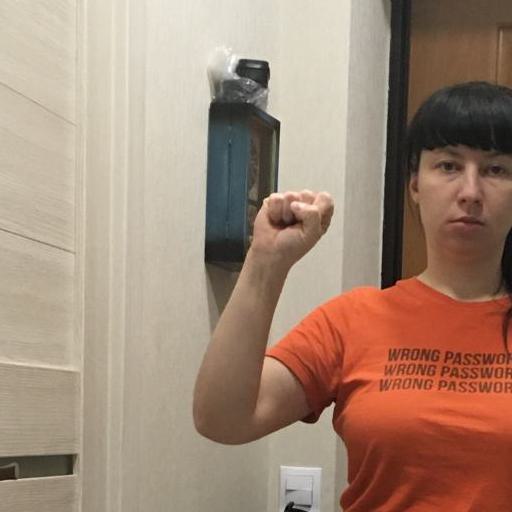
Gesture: fist